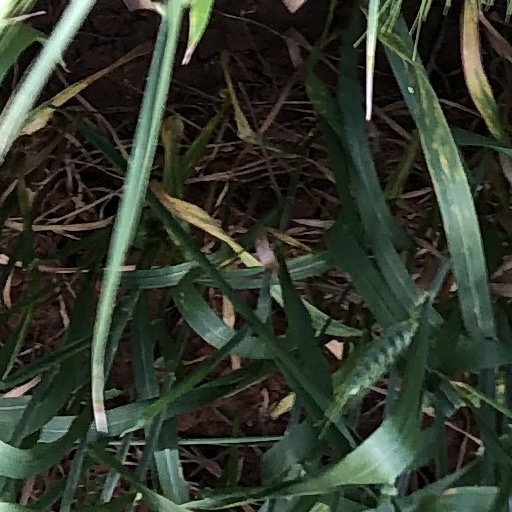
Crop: wheat